Virgin Australia

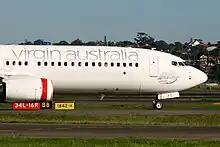
Close-up of the new Virgin Australia titles on Boeing 737 "Bondi Beach", at Sydney Airport for the launch of the new brand

When Virgin Blue launched in 2000, it did not have interline or marketing alliances with other airlines. This changed after the collapse of domestic competitor Ansett Australia, when Virgin Blue began a codeshare agreement with United Airlines, enabling United passengers to connect from the United States to Virgin Blue’s Australian destinations not served by United.